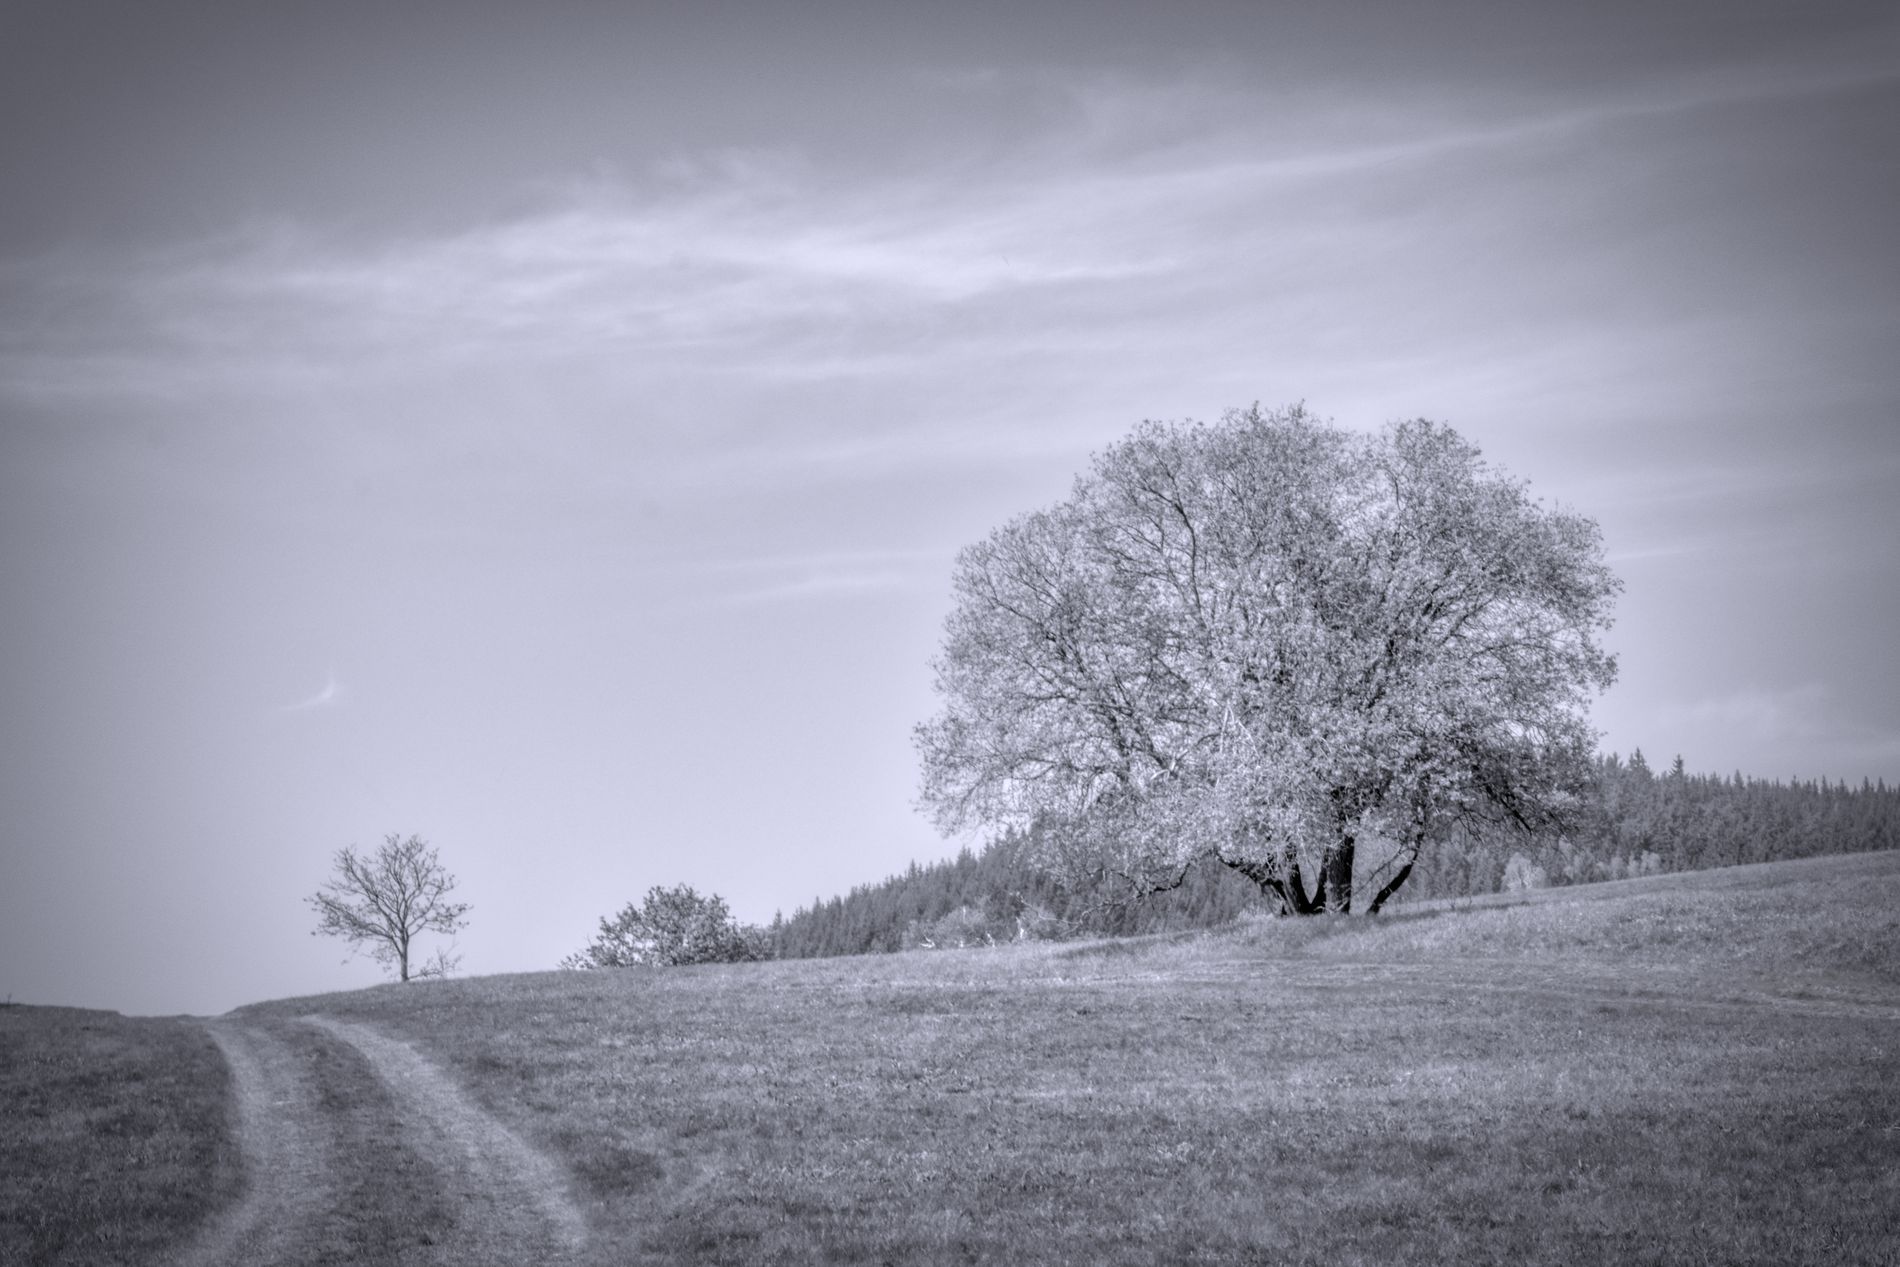
Monochrome greenery
This image shows two trees and a hill behind the tree and a large green grass. The image is black and white. The sky seems to be gray.
Medium shot. This image is black and white.  There are two trees one of them is large and the other is small. The color of the tree seems to be dark grey. The sky is grey. The atmosphere feels quiet.
Labels: Field, Grassland, Nature, Outdoors, Weather, Plant, Tree, Road, Scenery, Landscape, Countryside, Grass, Ice, Tree Trunk, Snow, Frost, Rural, Ground, Meadow, Fir, Gravel, Tarmac, sky, hill, Black frame
Camera:  Canon EOS 77D
Lens: 24.0 - 105.0 mm
Aperture: F16
Exposure: 1/25 sec
ISO: 100
Focal length: 58.0 mm